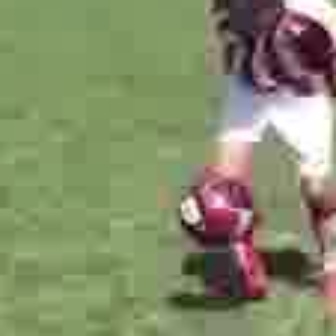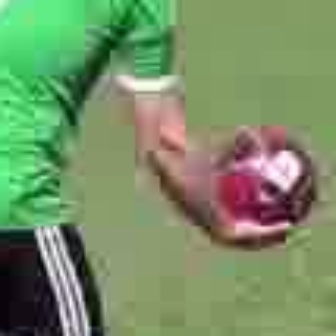
  Please identify the target specified by the bounding box [175,163,259,246] in the first image and locate it in the second image. Return the coordinates in [x_min,y_min,x_max,y_max] format.
Answer: [199,115,318,234]